International Typographic Style

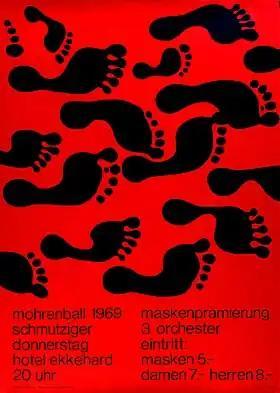
A 1969 Swiss poster in International Typographic Style

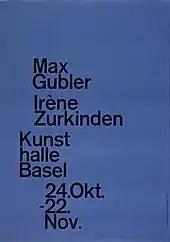
A 1959 Swiss poster

The style emerged from a desire to represent information objectively, free from the influence of associated meaning. The International Typographic Style evolved as a modernist graphic movement that sought to convey messages clearly and in a universally straightforward manner. Two major Swiss design schools are responsible for the early years of International Typographic Style. A graphic design technique based on grid-work that began in the 19th century became inspiration for modifying the foundational course at the Basel School of Design in 1908. Shortly thereafter, in 1918 Ernst Keller became a professor at the Kunstgewerbeschule Zürich and began developing a graphic design and typography course. He did not teach a specific style to his students, rather he taught a philosophy of style that dictated "the solution to the design problem should emerge from its content." This idea of the solution to the design emerging from the problem itself was a reaction to previous artistic processes focused on "beauty for the sake of beauty" or "the creation of beauty as a purpose in and of itself". Keller's work uses simple geometric forms, vibrant colors and evocative imagery to further elucidate the meaning behind each design. Other early pioneers include Théo Ballmer and Max Bill.